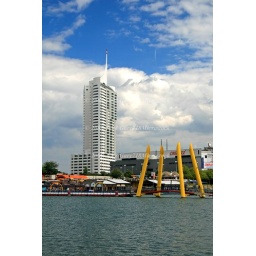
The high-rise office building near UNO City in Vienna